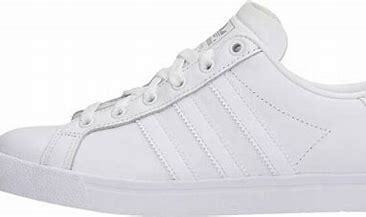
Brand: Adidas
Model: Coast Star